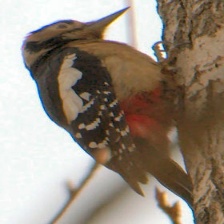
Species: DARJEELING WOODPECKER
Scientific name: DENDROCOPOS DARJELLENSIS